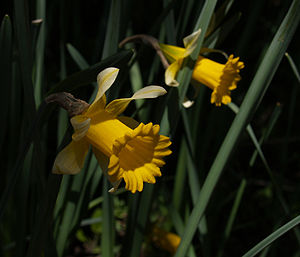
Påskelilje / Indholdsstoffer
Påskeliljer i Botanisk Have (København).
Påskelilje er en staude som overvintrer ved hjælp af løg. Hele planten er stærkt giftig, og saften er hudirriterende.